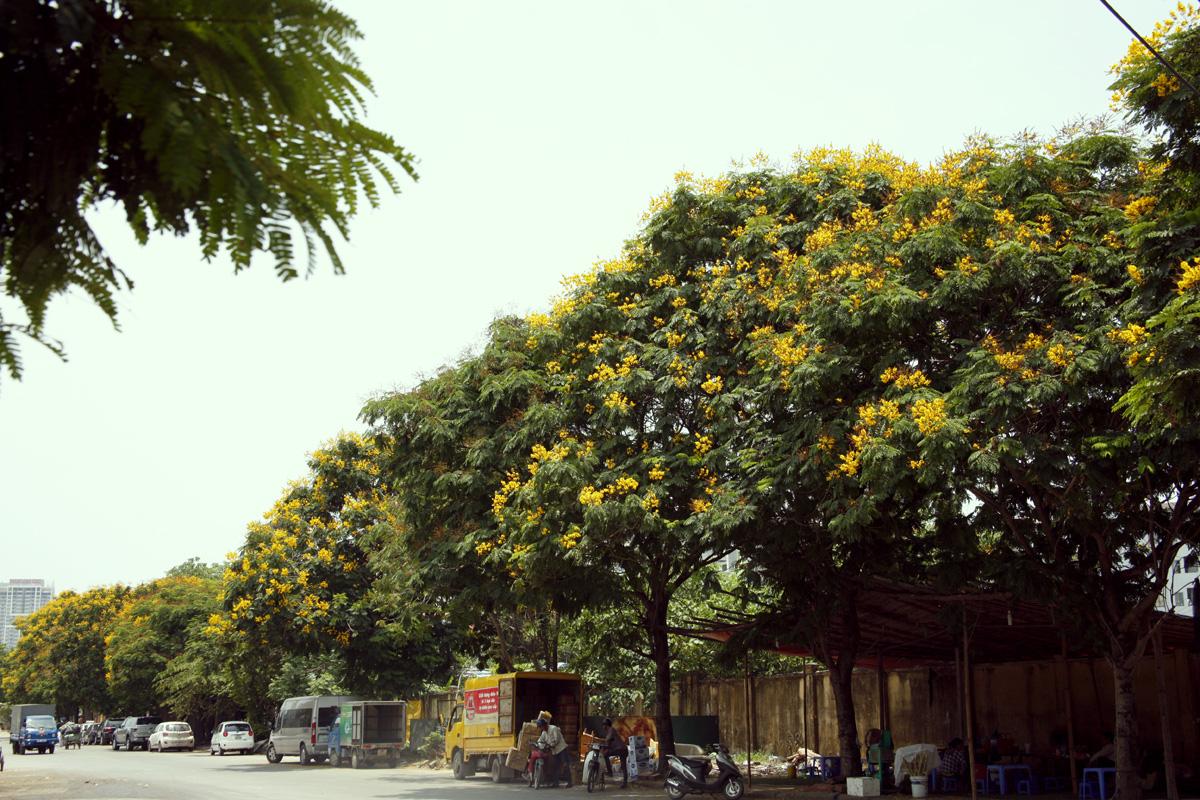
có nhiều chiếc xe ô tô đang đỗ ở bên vệ đường